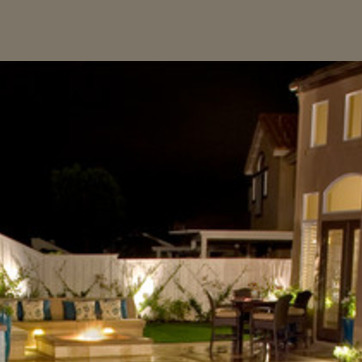
Material: sky